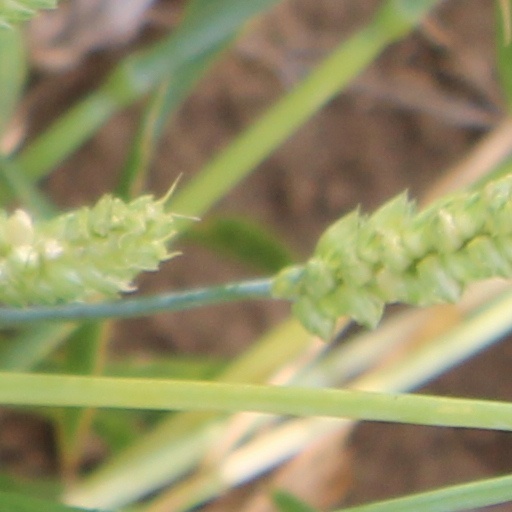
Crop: wheat